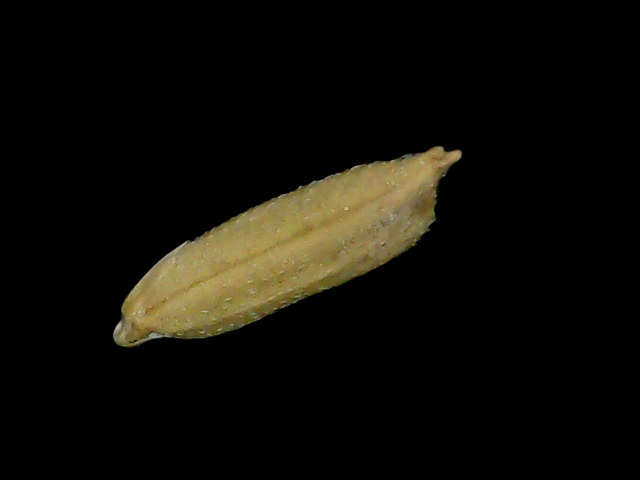
Rice variety: Bd49